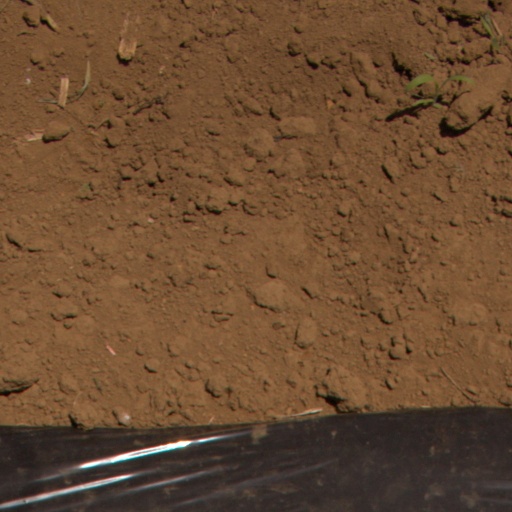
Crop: Jerusalem artichoke